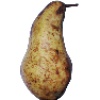
Label: pear_abate